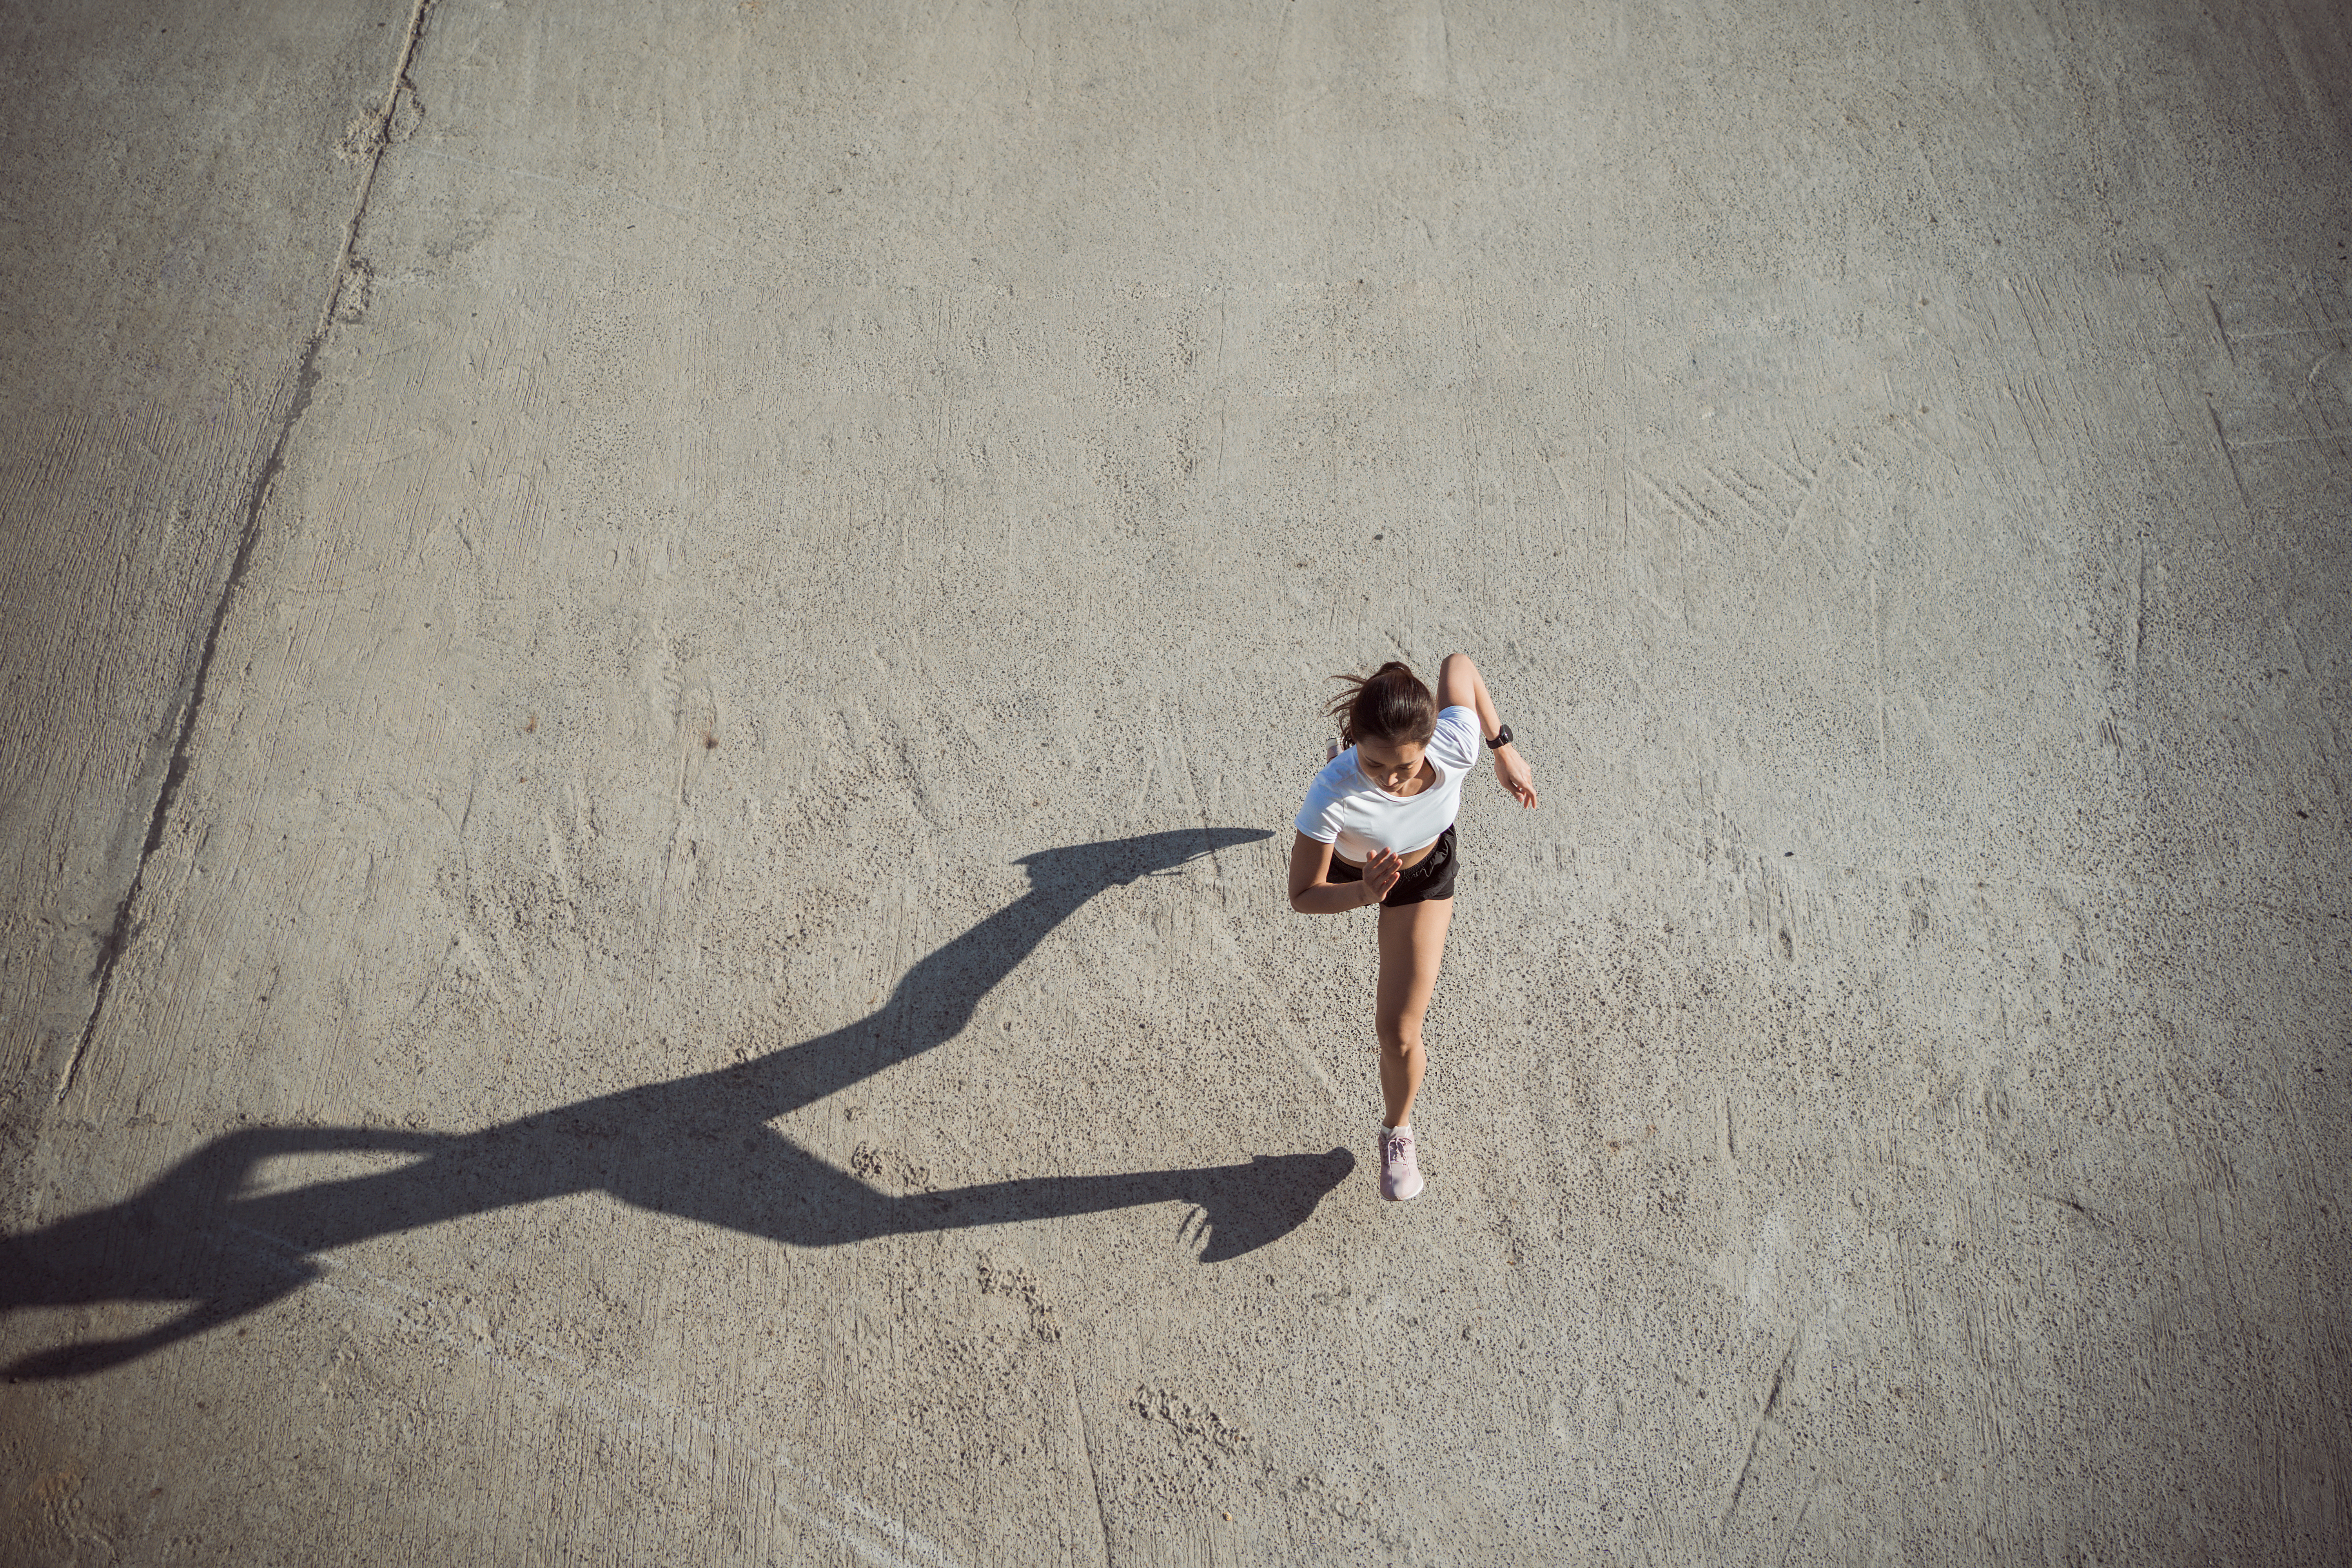
endurance, flower, bridge, sunset, urban, speed, flare, inspire, asian, retro, carefree, street, cardio, workout, outdoor, wellness, training, girl, marathon, runner, run, sport, adult, healthy, lifestyle, people, nature, sunny, summer, exercise, young, jogger, motion, jogging, city, person, active, female, fitness, road, autumn, health, cross, women, jog, woman, activity, music, legs, park, leg, shadow, fun, photography, sand, landscape, vacation, floor, ballet dancer, concrete